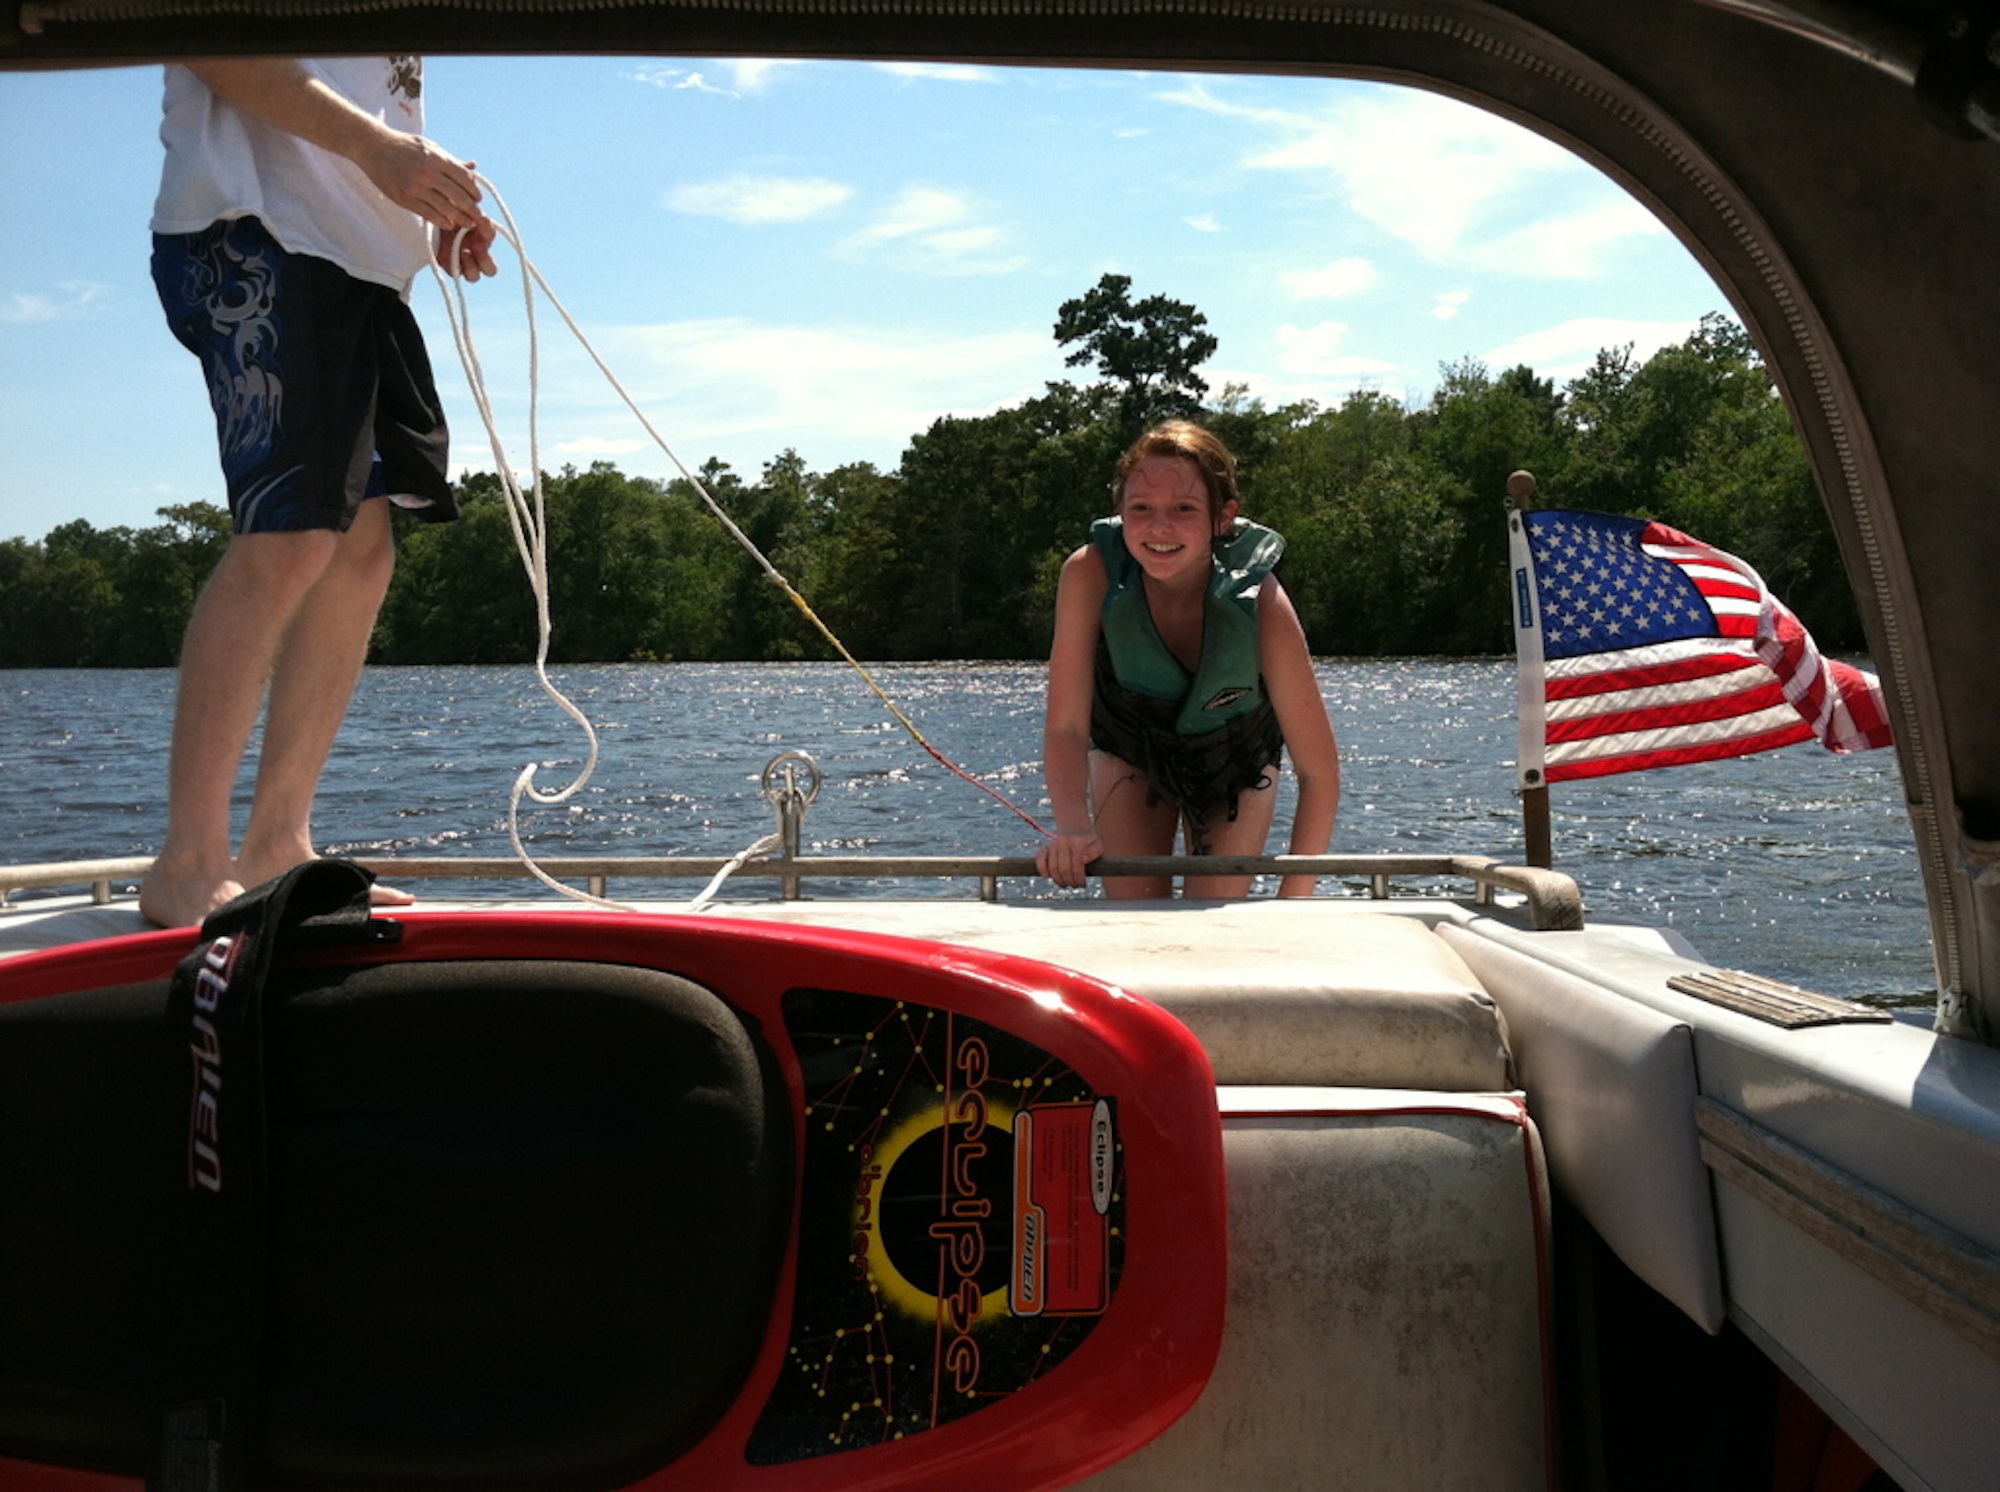
water, sun, sport, boat, vacation, recreation, vehicle, sailing, flag, action, sailboat, smile, motorboat, outdoors, race, family, fun, happy, boating, ski, water ski, watercraft, skier, patriotic